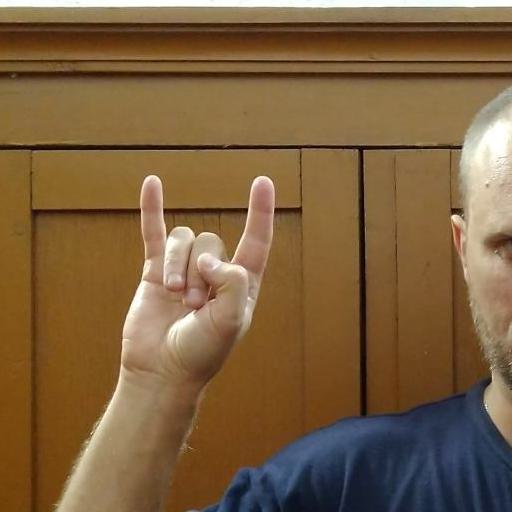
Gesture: rock